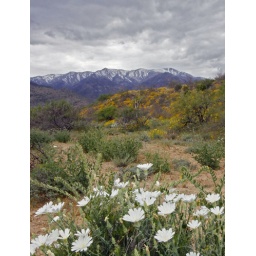
At the base of Mount Graham. The yellow in the middle is brittle bush.